Johann Christian Konrad von Hofmann

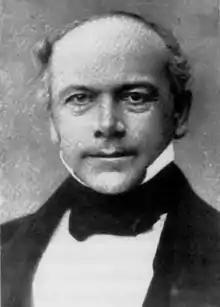
Johann Christian Konrad von Hofmann.

Johannes Christian Konrad von Hofmann (21 December 1810 – 20 December 1877) was a Lutheran professor of systematic and historical theology.